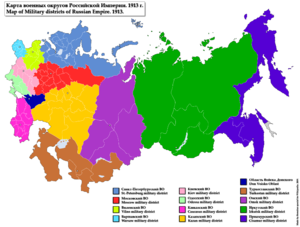
L’armée impériale russe est le nom donné aux forces militaires de l’Empire russe avant 1917 et la révolution d'Octobre. C’est elle qui vainquit entre autres les forces de Napoléon de 1812 à 1814 et qui mena de nombreuses guerres contre les Ottomans de 1676 à 1917. Elle était dirigée par les empereurs.
La mobilisation russe de 1914 désigne, au tout début de la Première Guerre mondiale, la mise sur le pied de guerre de l'armée impériale russe, c'est-à-dire l'augmentation de ses effectifs et sa concentration aux frontières.
La Russie dans la Première Guerre mondiale est un des belligérant majeurs du conflit : d'août 1914 à décembre 1917, elle combat dans le camp de l'Entente contre les Empires centraux. Au début du XXᵉ siècle, l'Empire russe fait figure de grande puissance par l'immensité de son territoire, le chiffre de sa population, ses ressources agricoles. Son réseau ferroviaire et son industrie connaissent un développement rapide mais elle n'a pas encore rattrapé son retard sur les puissances occidentales, l'Empire allemand en particulier. La guerre russo-japonaise de 1904-1905, suivie de la révolution de 1905, révèlent les faiblesses de son appareil militaire et mettent à nu de profonds clivages politiques et sociaux auxquels s'ajoute la question des minorités nationales. Les rivalités opposant la Russie à l'Allemagne et à l'Autriche-Hongrie l'entraînent à conclure une alliance avec la France et s'impliquer dans les affaires des Balkans. La crise de juillet 1914 ouvre un conflit général où la Russie est alliée de la France et du Royaume-Uni.
De nombreux États ont divisé leur territoire en subdivisions militaires, appelées régions militaires, gouvernements militaires ou districts militaires, dont les noms et la surface ont varié selon les époques.